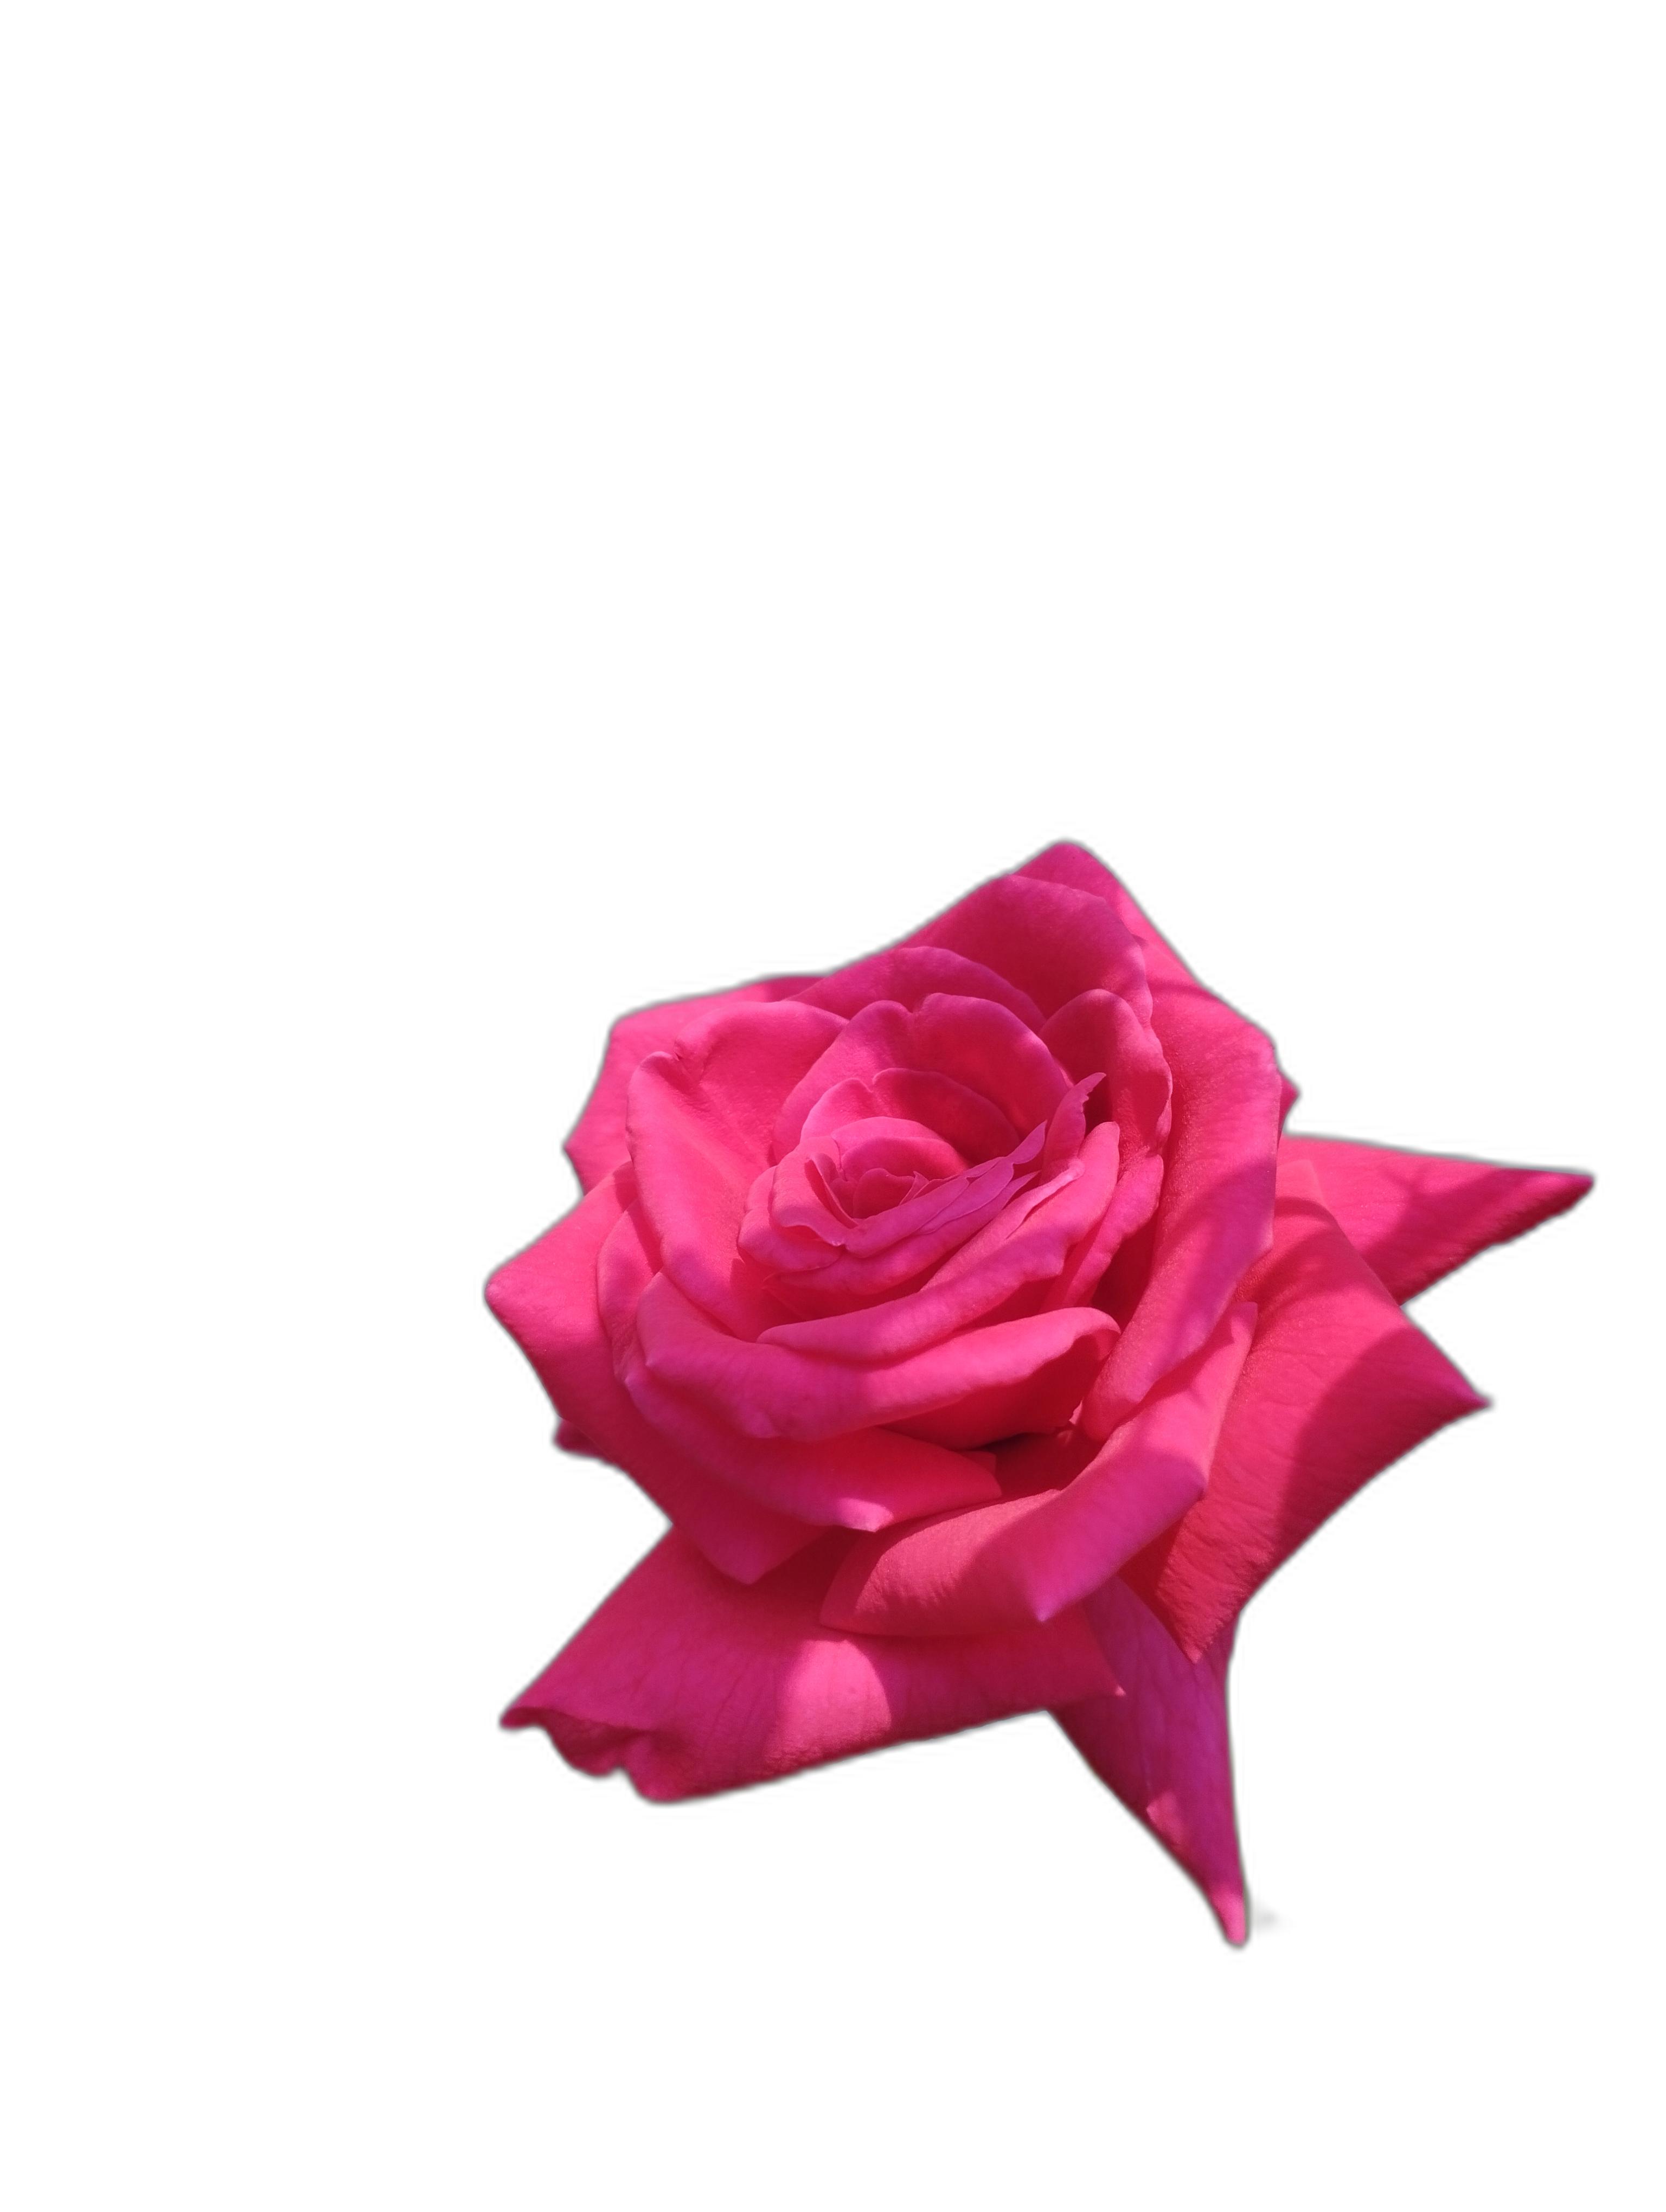
Label: Rose